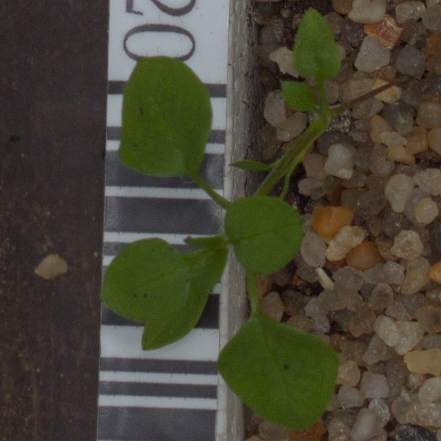
Label: common_chickweed